Todd Coolman

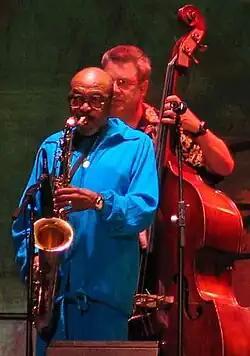
Coolman playing the bass behind James Moody

Coolman grew up in Gary, Indiana. In 1978 he moved to New York City. He has since then performed with Horace Silver, Gerry Mulligan, Art Farmer, Lionel Hampton, Benny Goodman, Slide Hampton, Stan Getz, Tommy Flanagan, and countless others. He is probably best known for his 26-year association with the James Moody Quartet. Coolman has recorded with numerous jazz musicians in many contexts and has also released four recordings under his own leadership: "Tomorrows" (1990), "Lexicon" (1995), "Perfect Strangers" (2008) and "Collectables" (2016). In 1999, Coolman won the Grammy Award for Best Album Notes for "Miles Davis Quintet 1965-1968". In 2011 an album on which he played, James Moody's "Moody 4B", won the Grammy Award for Best Jazz Instrumental Album, Individual or Group.